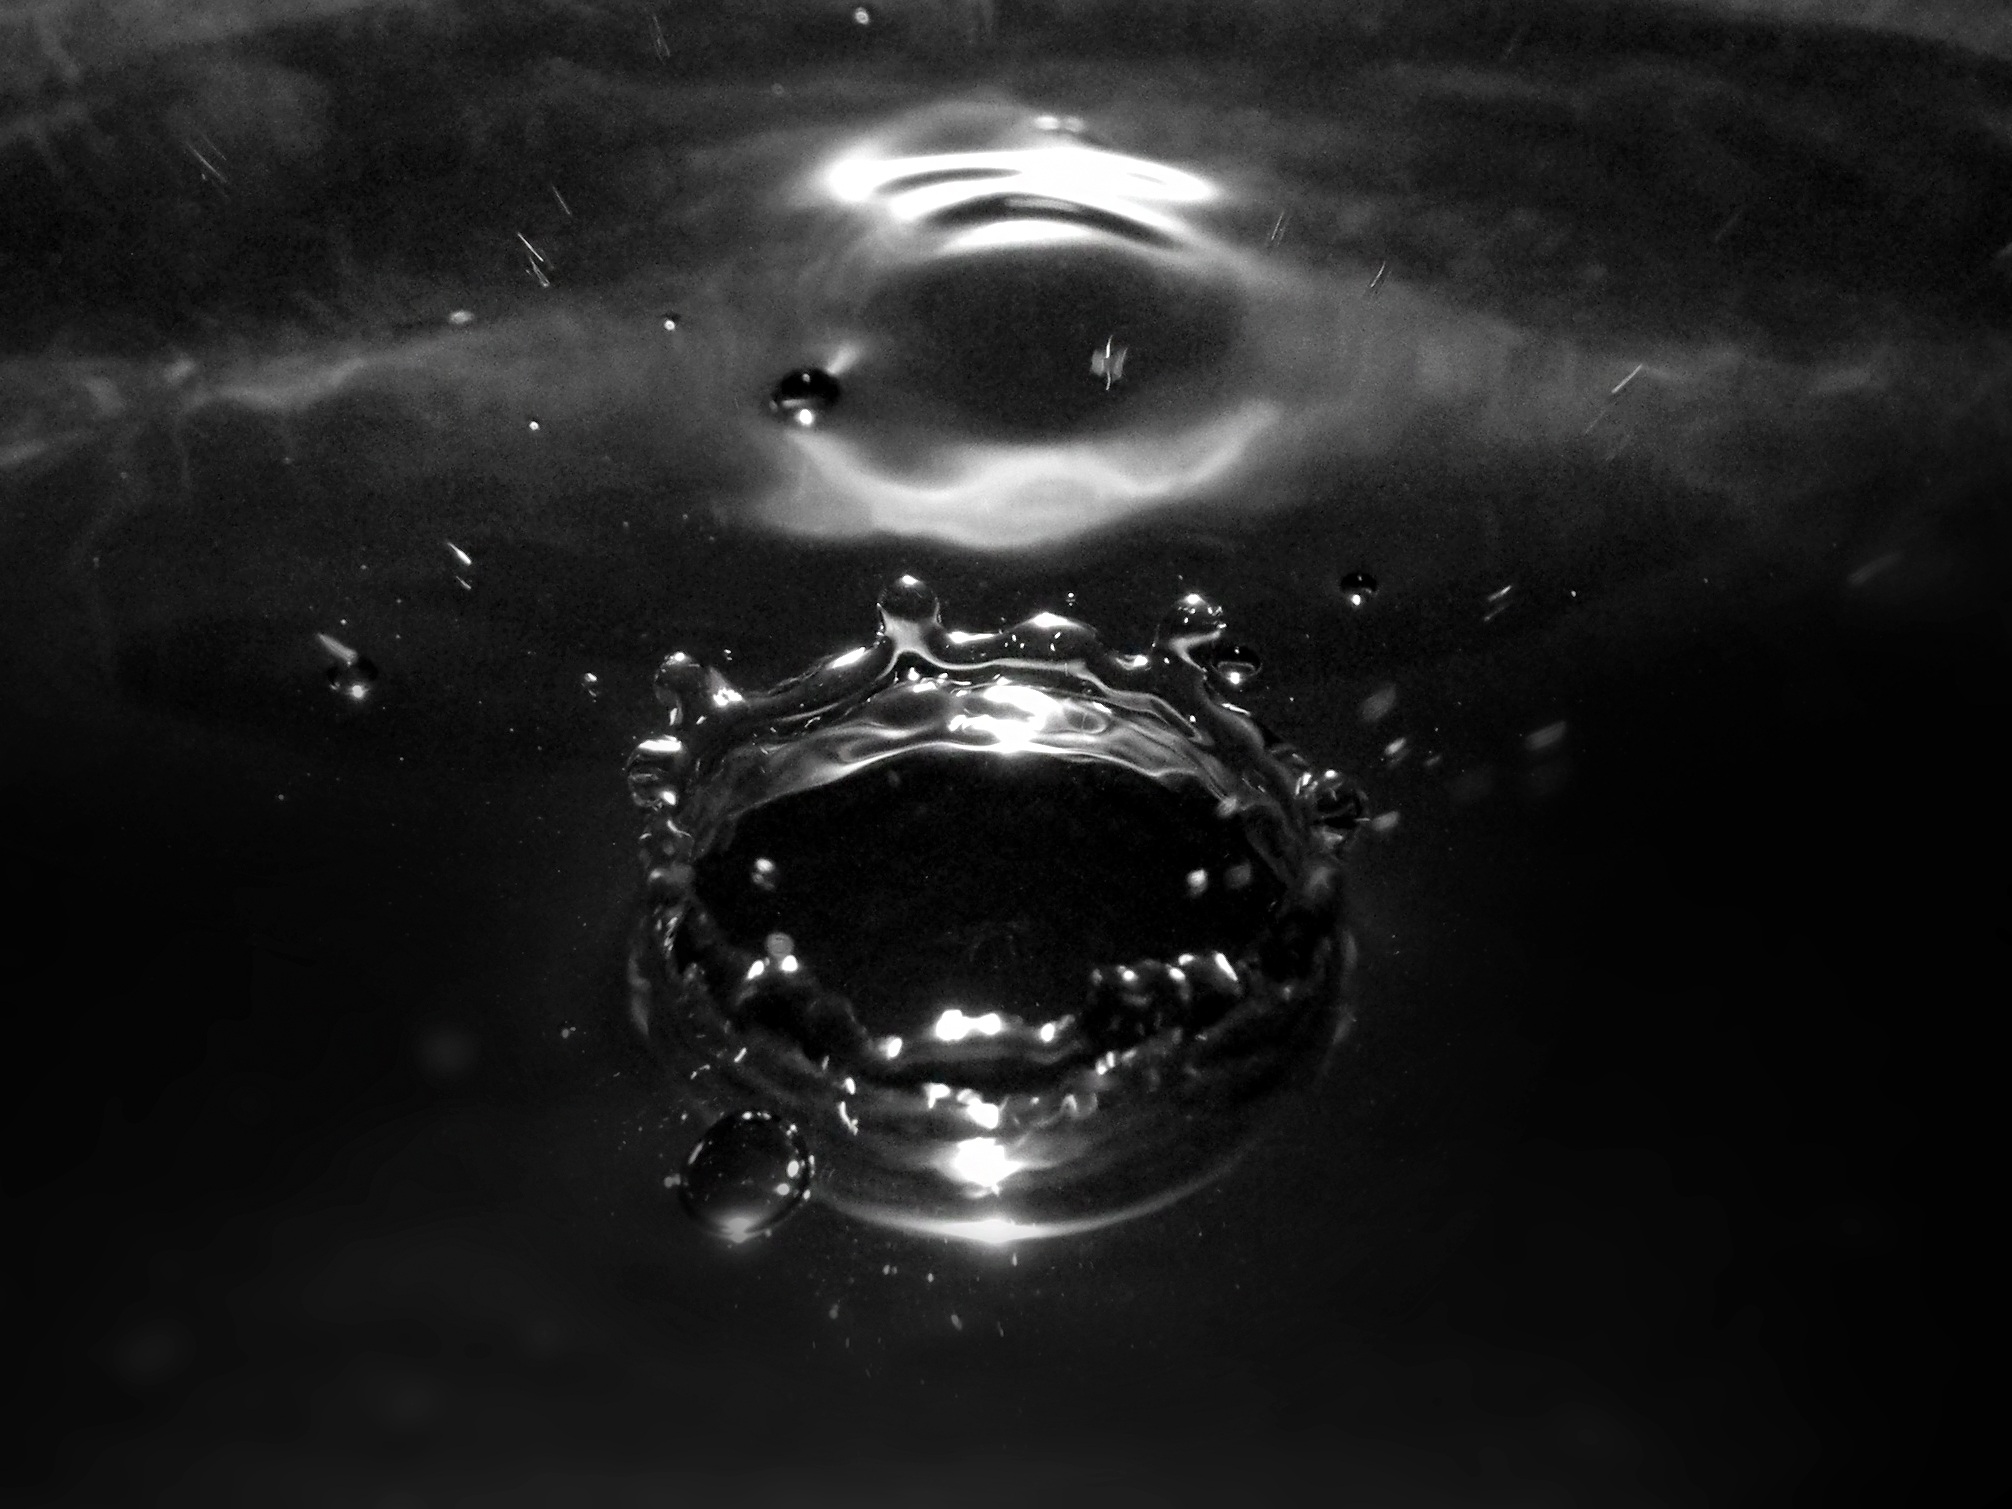
water, drop, light, black and white, photography, water drop, reflection, darkness, black, monochrome, surface, close up, macro photography, monochrome photography, computer wallpaper